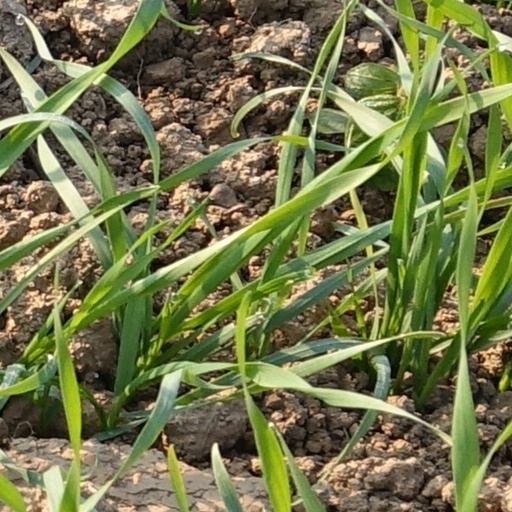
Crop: wheat